Military history of India

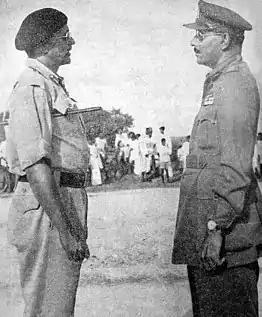
Maj. Gen. El Edroos (right) surrenders to Maj. Gen. Joyanto Nath Chaudhuri at Secunderabad.

During the Indian Rebellion of 1857, some units of the Bengal Native Infantry and Cavalry mutinied against the British East India Company. However, the rebels received less support than they had expected from members of the Bombay and Madras Armies. A number of atrocities were perpetrated by the rebels, most infamously at the Siege of Cawnpore. The rebellion ultimately failed because of lack of resources and coordination among the rebels. During their suppression of the rebellion, the British carried out numerous reprisals, and the revolt was largely quashed by 1858.